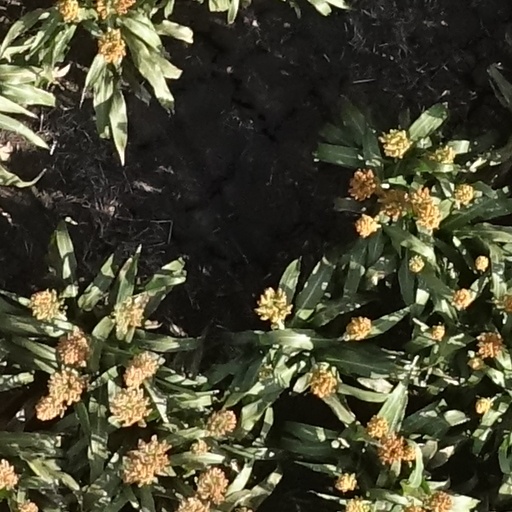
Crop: sorghum